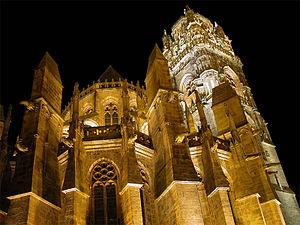
Le Vieux-Rodez correspond au centre-ville de Rodez, préfecture de l'Aveyron.
Un Grand Site Occitanie est un lieu promu comme ayant un intérêt touristique majeur dans la région Occitanie.
L'Occitanie est la 4ᵉ région touristique en France avec 13 milliards d’euros de recettes touristiques et 181 millions de nuitées annuelles en moyenne dont 23 millions en plein air avec 14,2 millions de touristes sur le littoral dont 7 millions d'étrangers et 15 millions dans les hôtels.